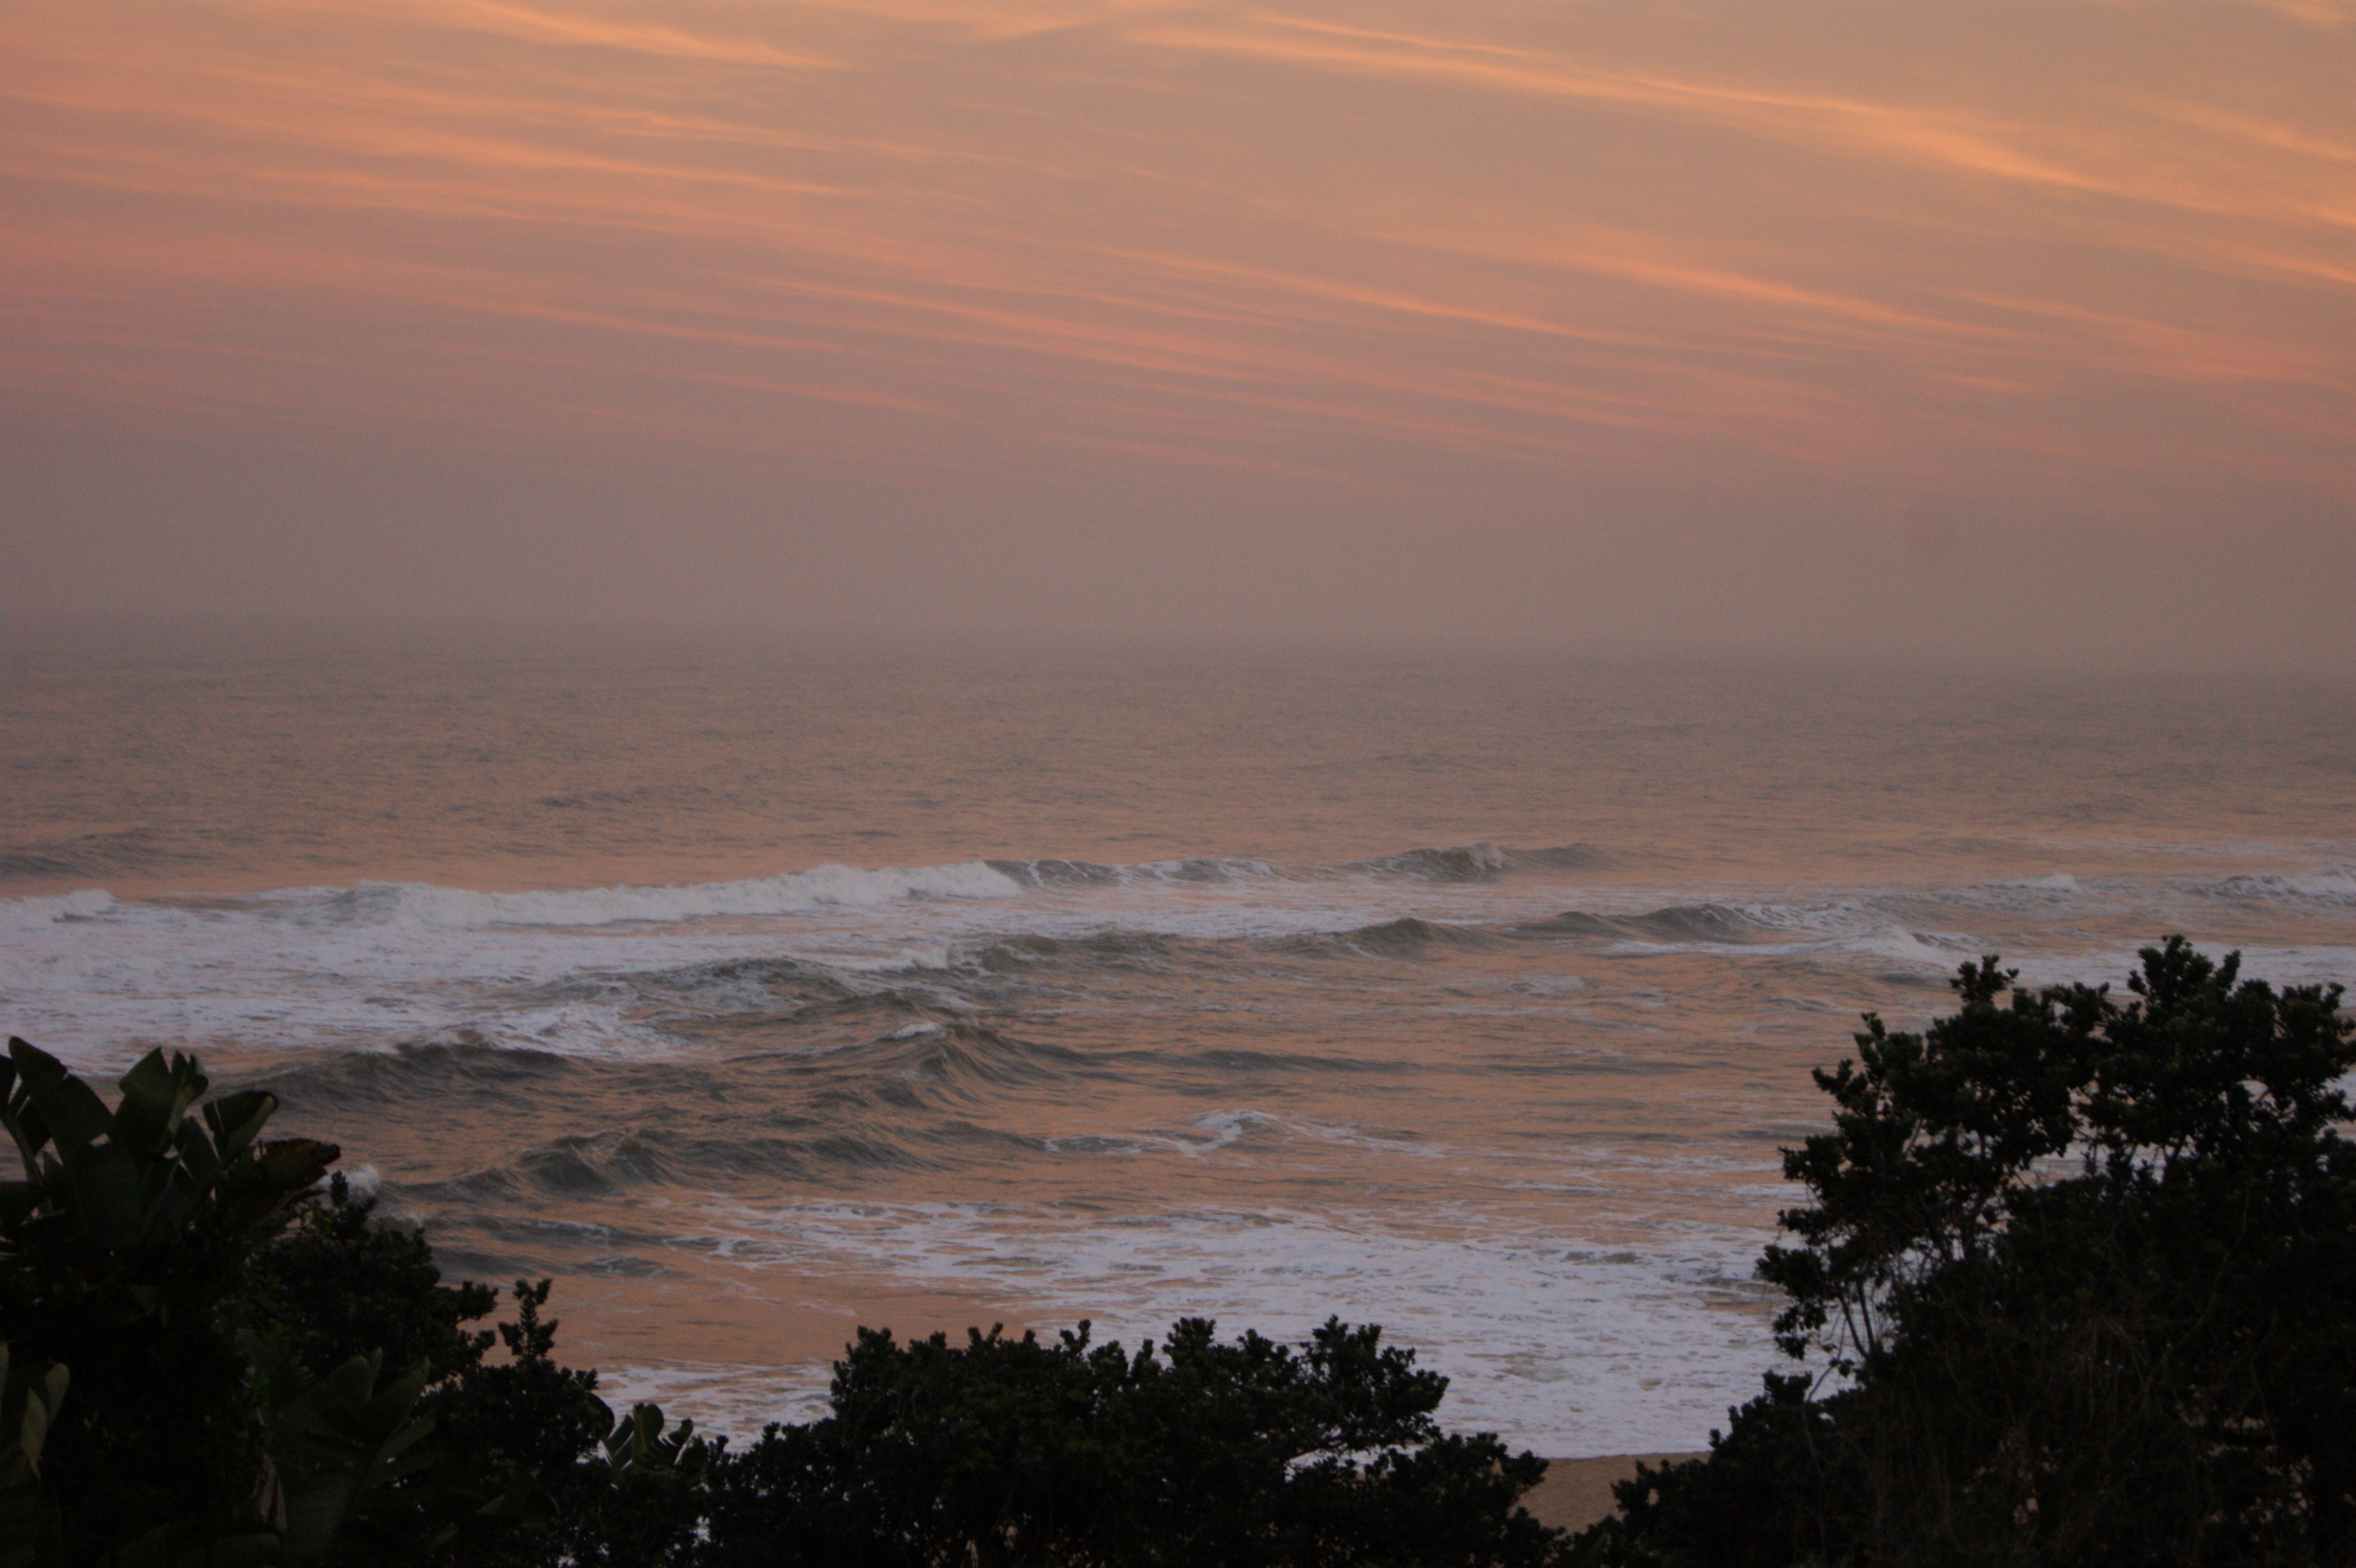
beach, sea, coast, sand, rock, ocean, horizon, cloud, sky, sunrise, sunset, morning, shore, wave, dawn, dusk, evening, bay, body of water, atmospheric phenomenon, wind wave